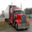
Label: truck